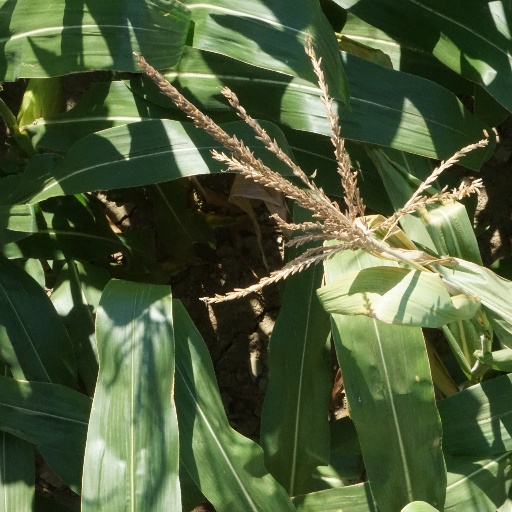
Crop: maize; corn